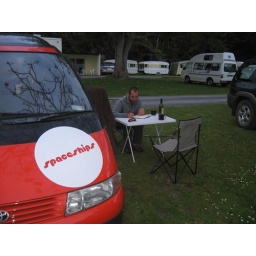
Ben hanging around on our new table and chairs